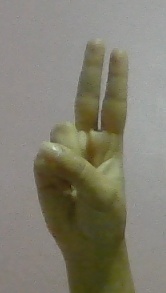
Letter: taa